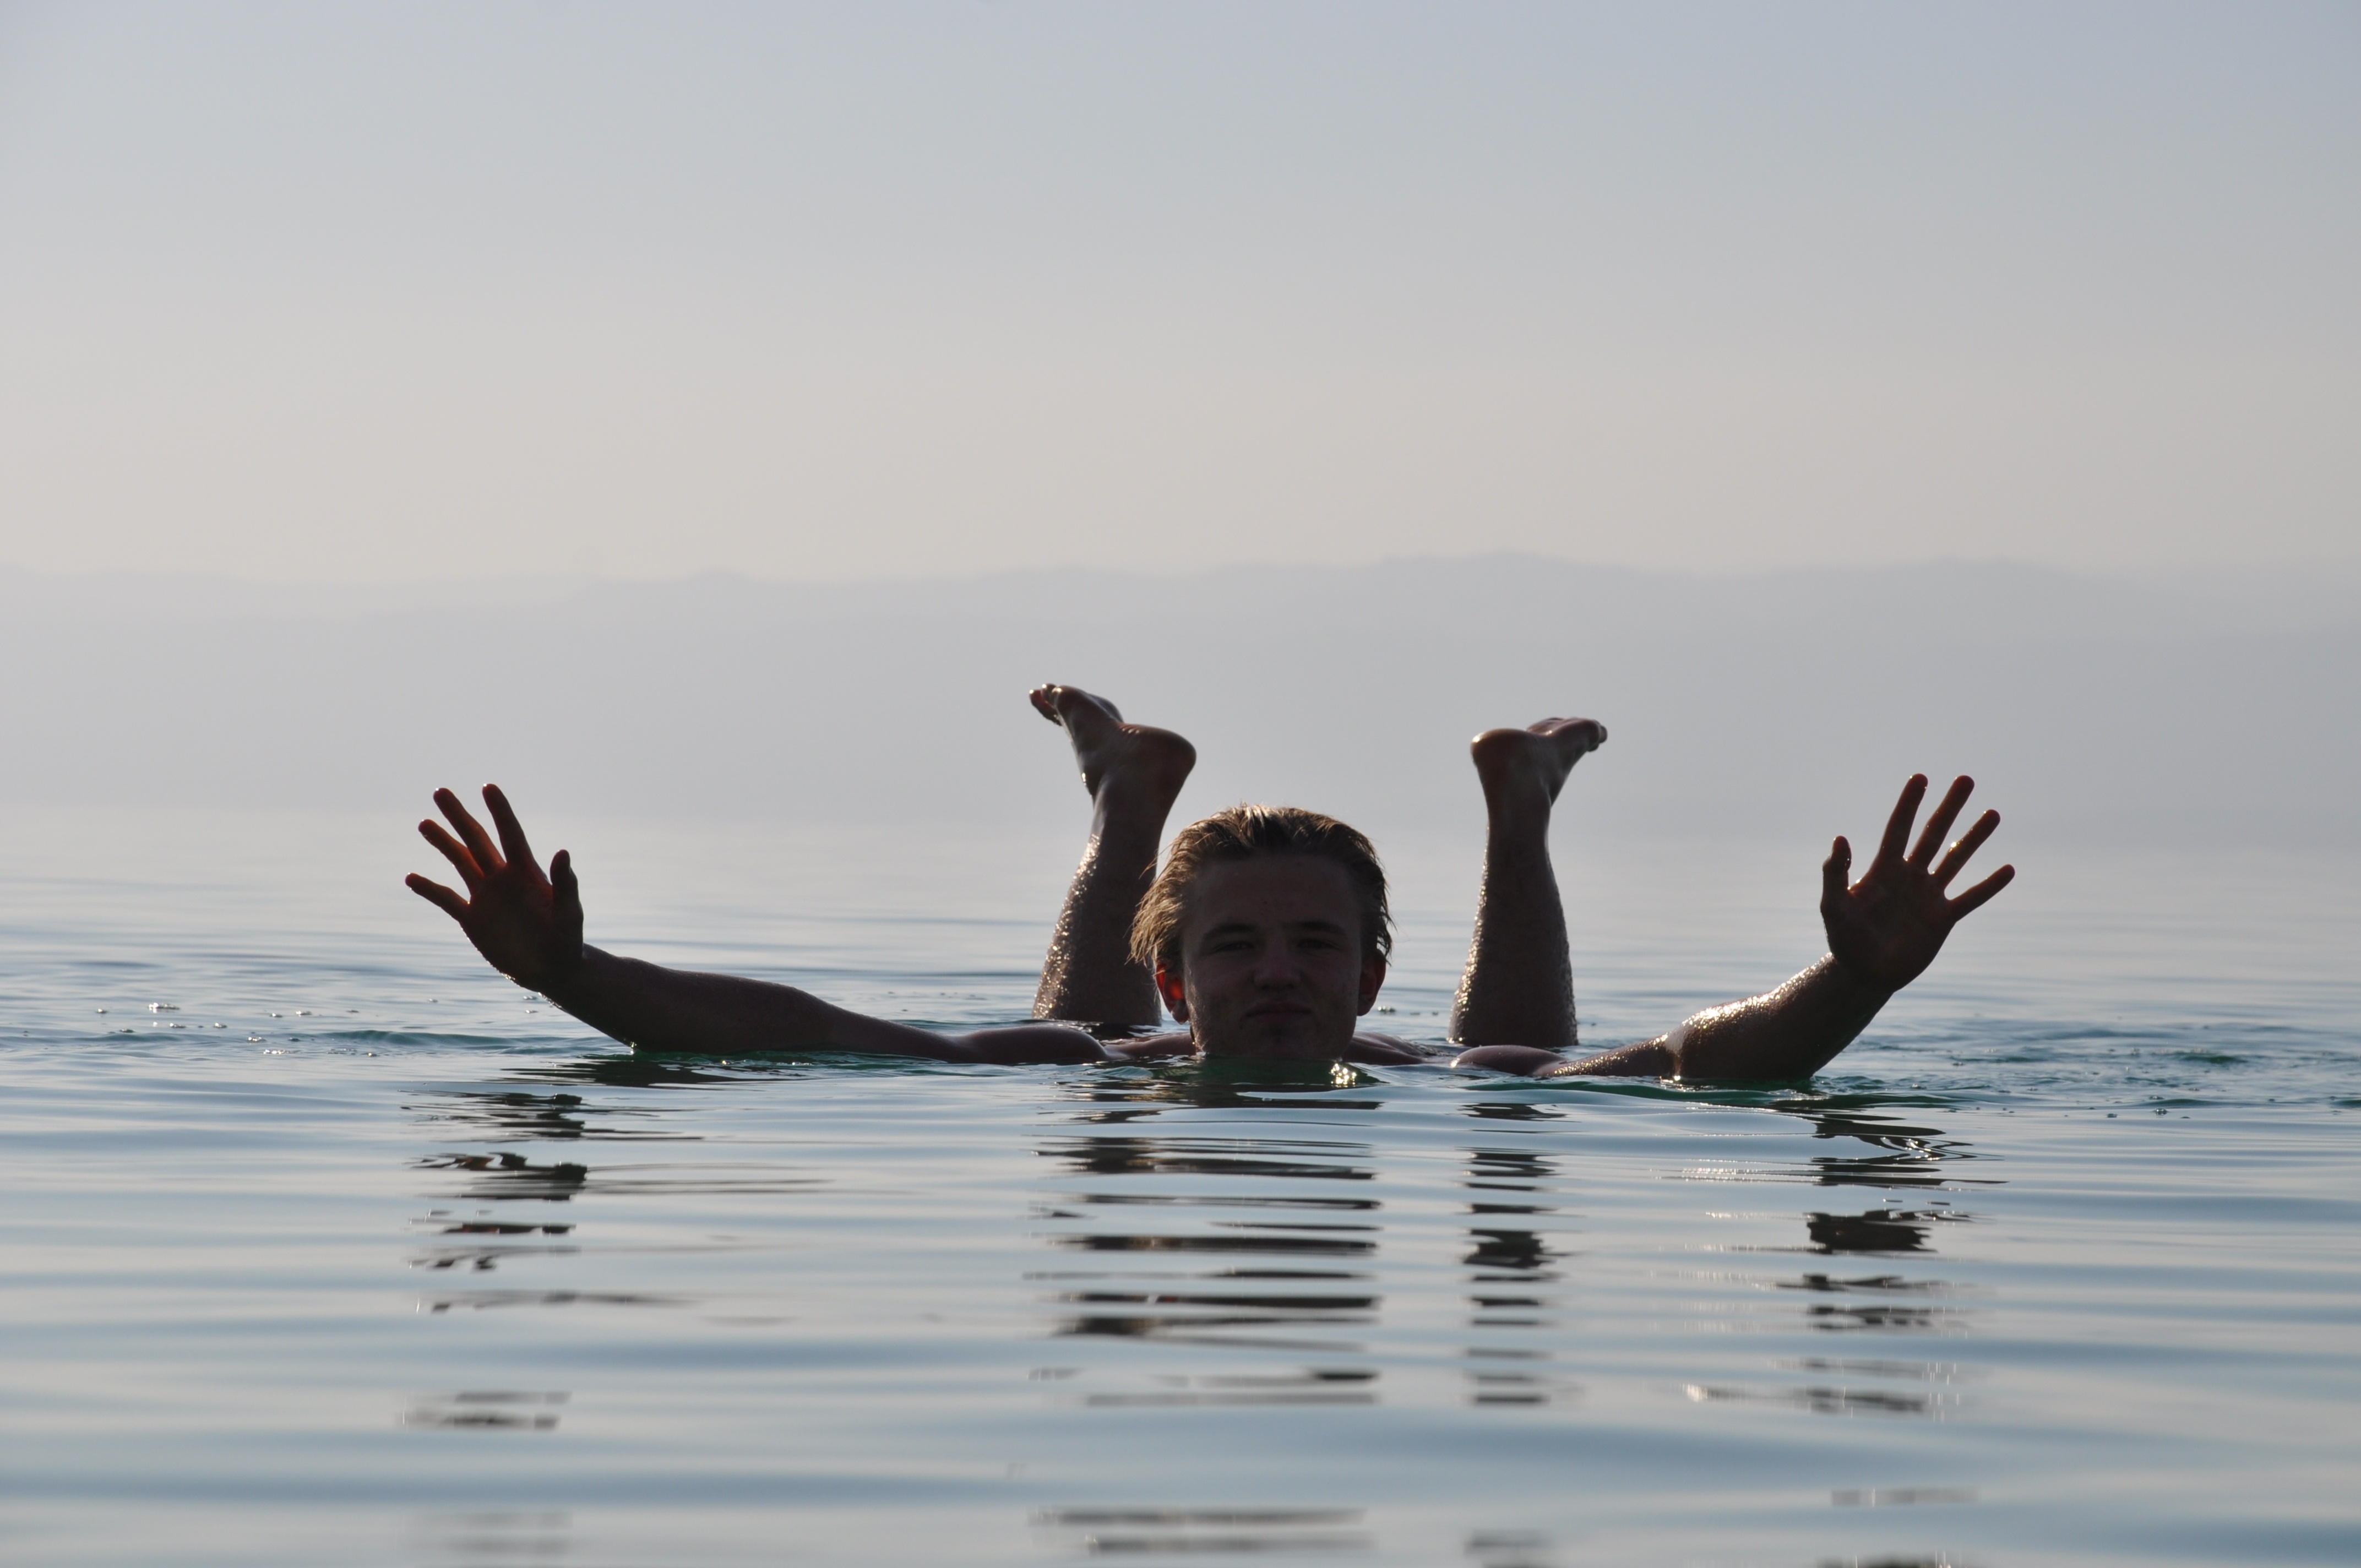
beach, sea, coast, ocean, bird, morning, summer, swim, jordan, flows, dead sea, physical fitness